Jim Abercrombie

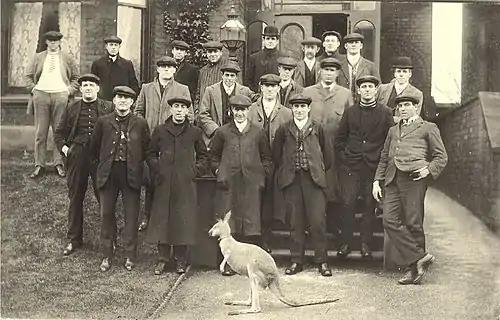
Abercrombie front far left with a group of the 1908 Kangaroos

Abercrombie originally played rugby union prior to the formation of the New South Wales Rugby League premiership in 1908 and was one of the original players to make the switch to the newly formed code. He attended the founding meeting of the Western Suburbs rugby league club and was elected to the inaugural committee. Abercrombie played in Wests' very first match against Balmain and scored Wests' very first goals in 1st grade in the following match against Souths. He played all nine matches of the inaugural season and was selected the first national representative side that played against the visiting New Zealand All Golds. He was also controversially a member of the 1908–09 Kangaroo tour of Great Britain after he was originally left out of the squad though after a public outcry over his omission he was called in, thus making him the first international player to come from the Western Suburbs club. He played in two Tests and 30 tour matches of the long campaign.